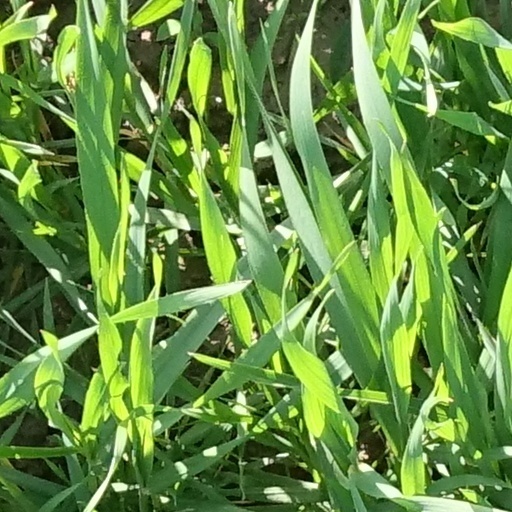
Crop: wheat